Maximian

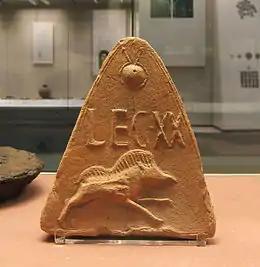
A Roman antefix roof tile showing the badge and standard of Legio XX Valeria Victrix, one of the legions that joined Carausius' rebellion

The Bagaudae of Gaul are obscure figures, appearing fleetingly in the ancient sources, with their 285 uprising being their first appearance. The fourth-century historian Eutropius described them as rural people under the leadership of Amandus and Aelianus, while Aurelius Victor called them bandits. The historian David Potter suggests that they were more than peasants, seeking either Gallic political autonomy or reinstatement of the recently deposed Carus (a native of Gallia Narbonensis, in what would become southern France): in this case, they would be defecting imperial troops, not brigands. Although poorly equipped, led and trained – and therefore a poor match for Roman legions – Diocletian certainly considered the Bagaudae sufficient threat to merit an emperor to counter them. Maximian has been implicated in a massacre of Coptic Christian troops from the headquarters unit of a legion raised in Thebes at Aucanus in modern Switzerland in early 285, during the preparations for the campaign against the Bagaudae.